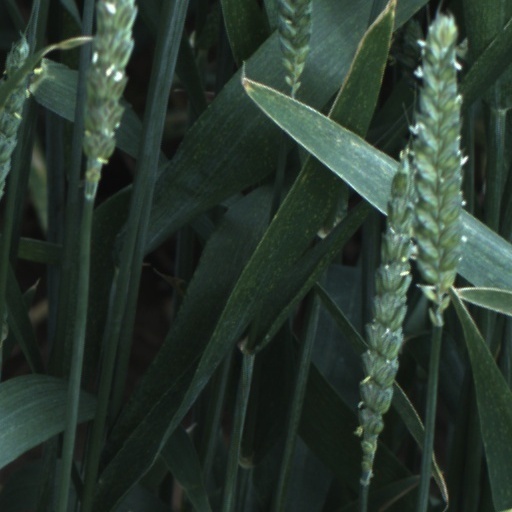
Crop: wheat